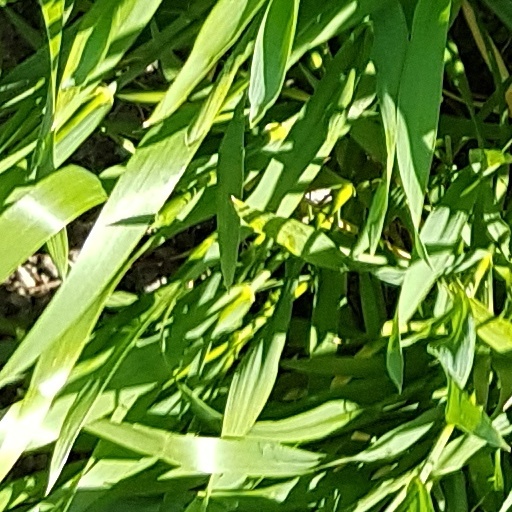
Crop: wheat